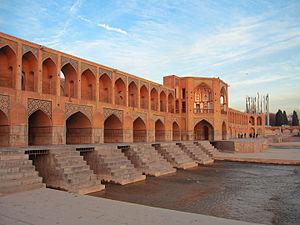
Cette liste de ponts d'Iran a pour vocation de présenter une liste de ponts remarquables d'Iran, tant par leurs caractéristiques dimensionnelles, que par leur intérêt architectural ou historique.